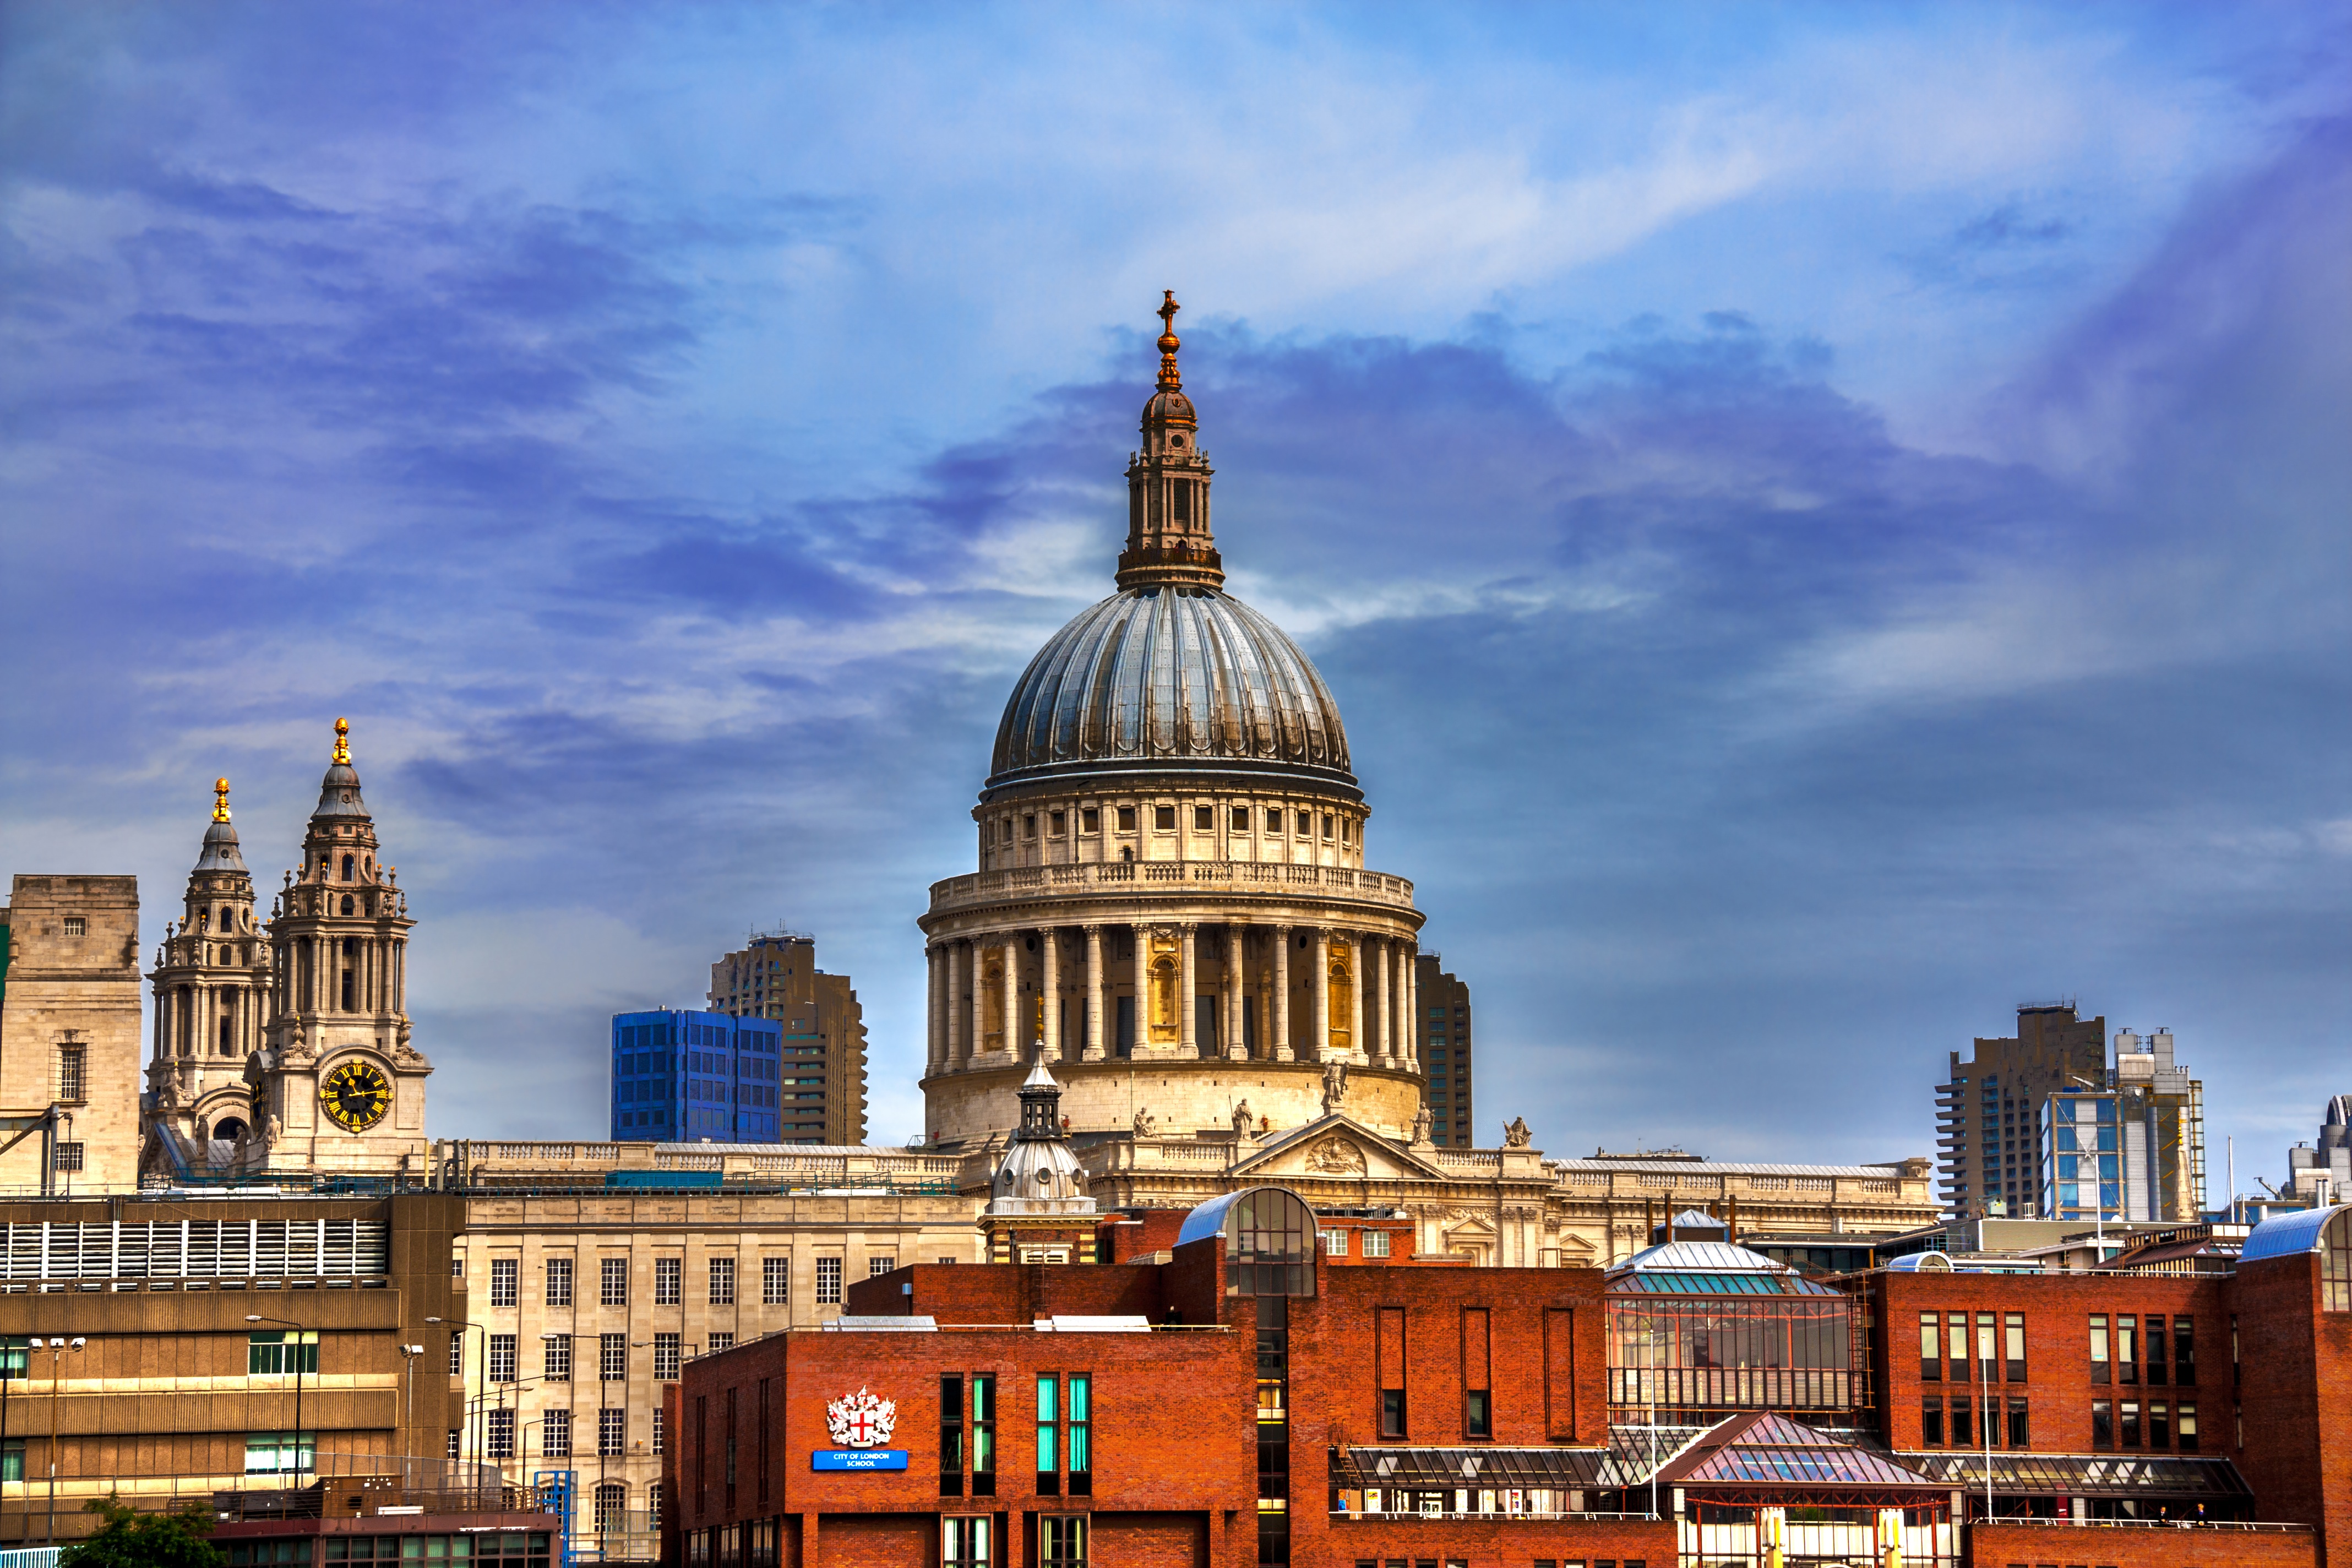
architecture, skyline, building, city, cityscape, downtown, evening, plaza, landmark, church, cathedral, tourism, place of worship, places of interest, uk, england, london, british, town square, english, basilica, historically, metropolis, united kingdom, urban area, saint paul cathedral, human settlement, metropolitan area